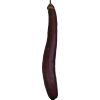
Label: eggplant_long